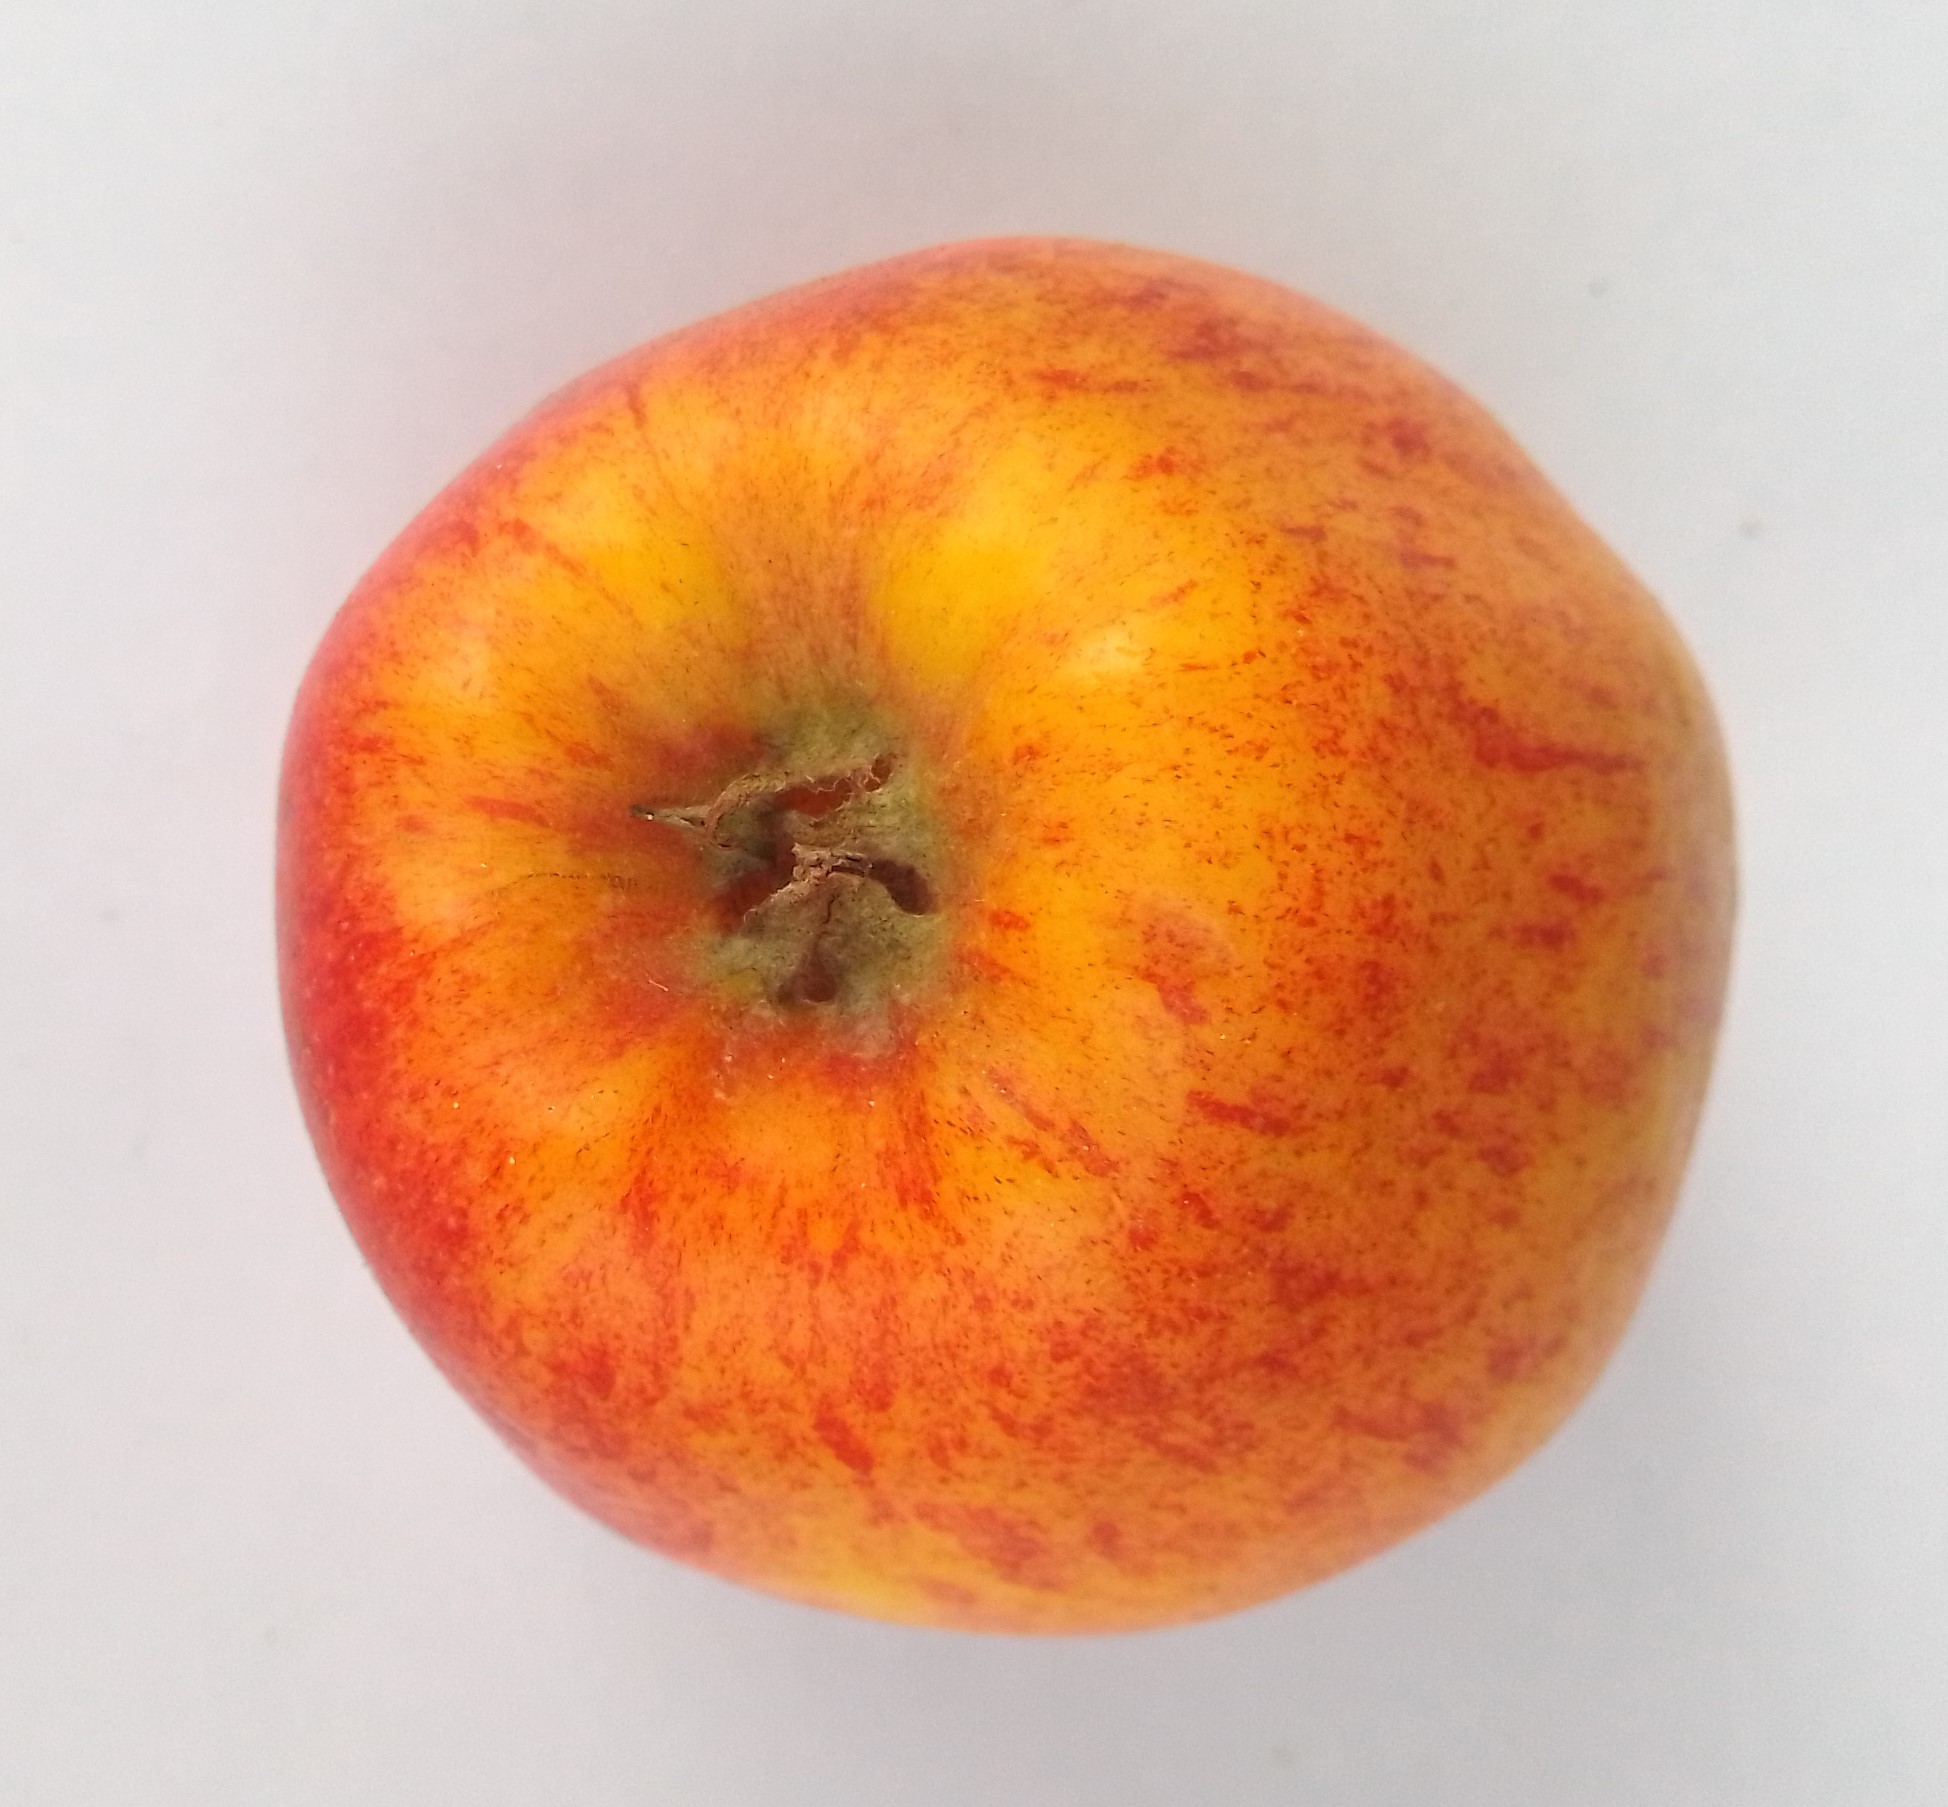
Fruit: apple
Condition: fresh